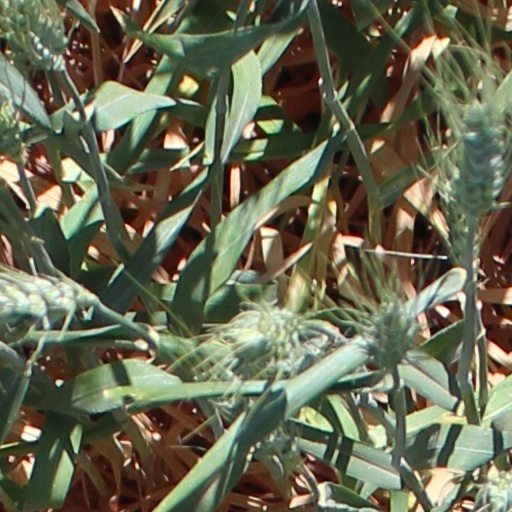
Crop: wheat